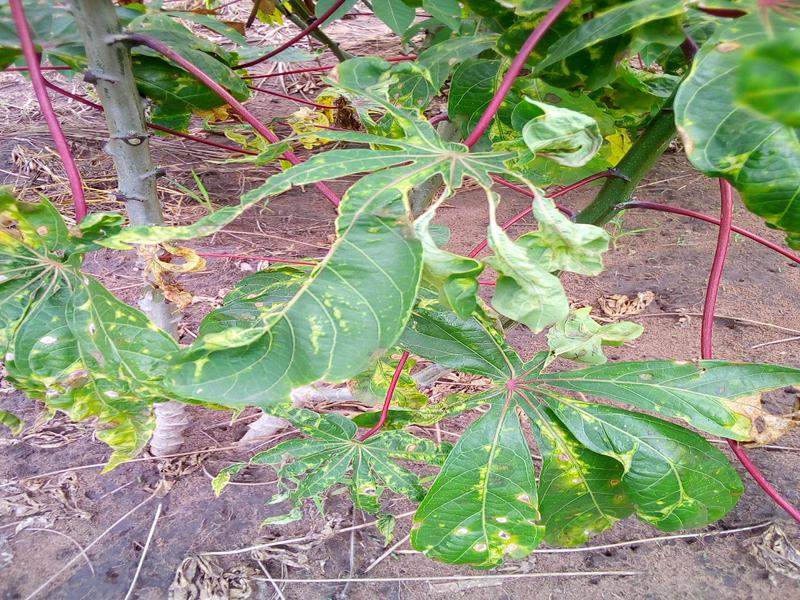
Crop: cassava
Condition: mosaic_disease